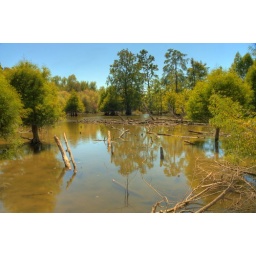
trees in water Niles community park